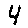
Label: 4